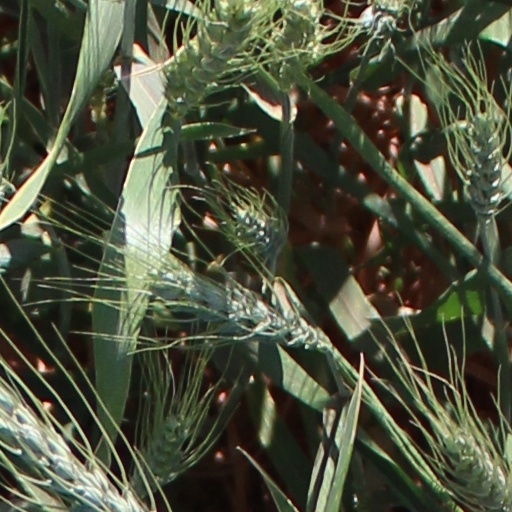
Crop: wheat